International Superstar Soccer Deluxe

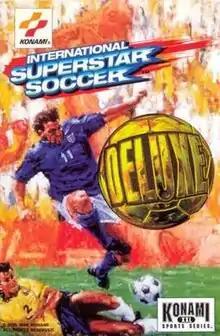

International Superstar Soccer Deluxe, known as Jikkyou World Soccer 2: Fighting Eleven in Japan and also known as ISS Deluxe, is a football video game and the sequel to "International Superstar Soccer" developed and published by Konami. The Deluxe version was published first to the SNES in 1995, then the Mega Drive in 1996 (developed by Factor 5) and finally the PlayStation in 1997.